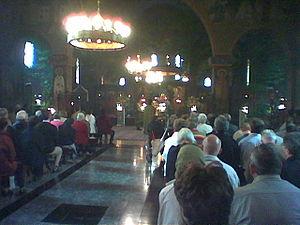
L'abbaye de Chevetogne est un monastère de moines bénédictins de rite Byzantin et Latin situé à Chevetogne, dans la province de Namur, en Belgique. Fondée à Amay par Dom Lambert Beauduin, la communauté monastique s'est installée dans son prieuré à Chevetogne en 1939, élevé en abbaye en 1990.